Tarawa

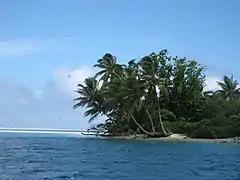
A tropical islet with palm s oriented in the direction of the prevailing winds.

Tarawa features a tropical rainforest climate under the Köppen climate classification. The climate is pleasant from April to October, with predominant northeastern winds and stable temperatures close to . From November to March, western gales bring rain and occasional cyclones.